Mount Ebal

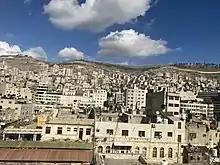
View of Mount Ebal from the city of Nablus

In advance of the Israelites' entry to the Promised Land, records Moses' direction that "when the Lord your God has brought you into the land which you go to possess, that you shall put the blessing on Mount Gerizim and the curse on Mount Ebal".